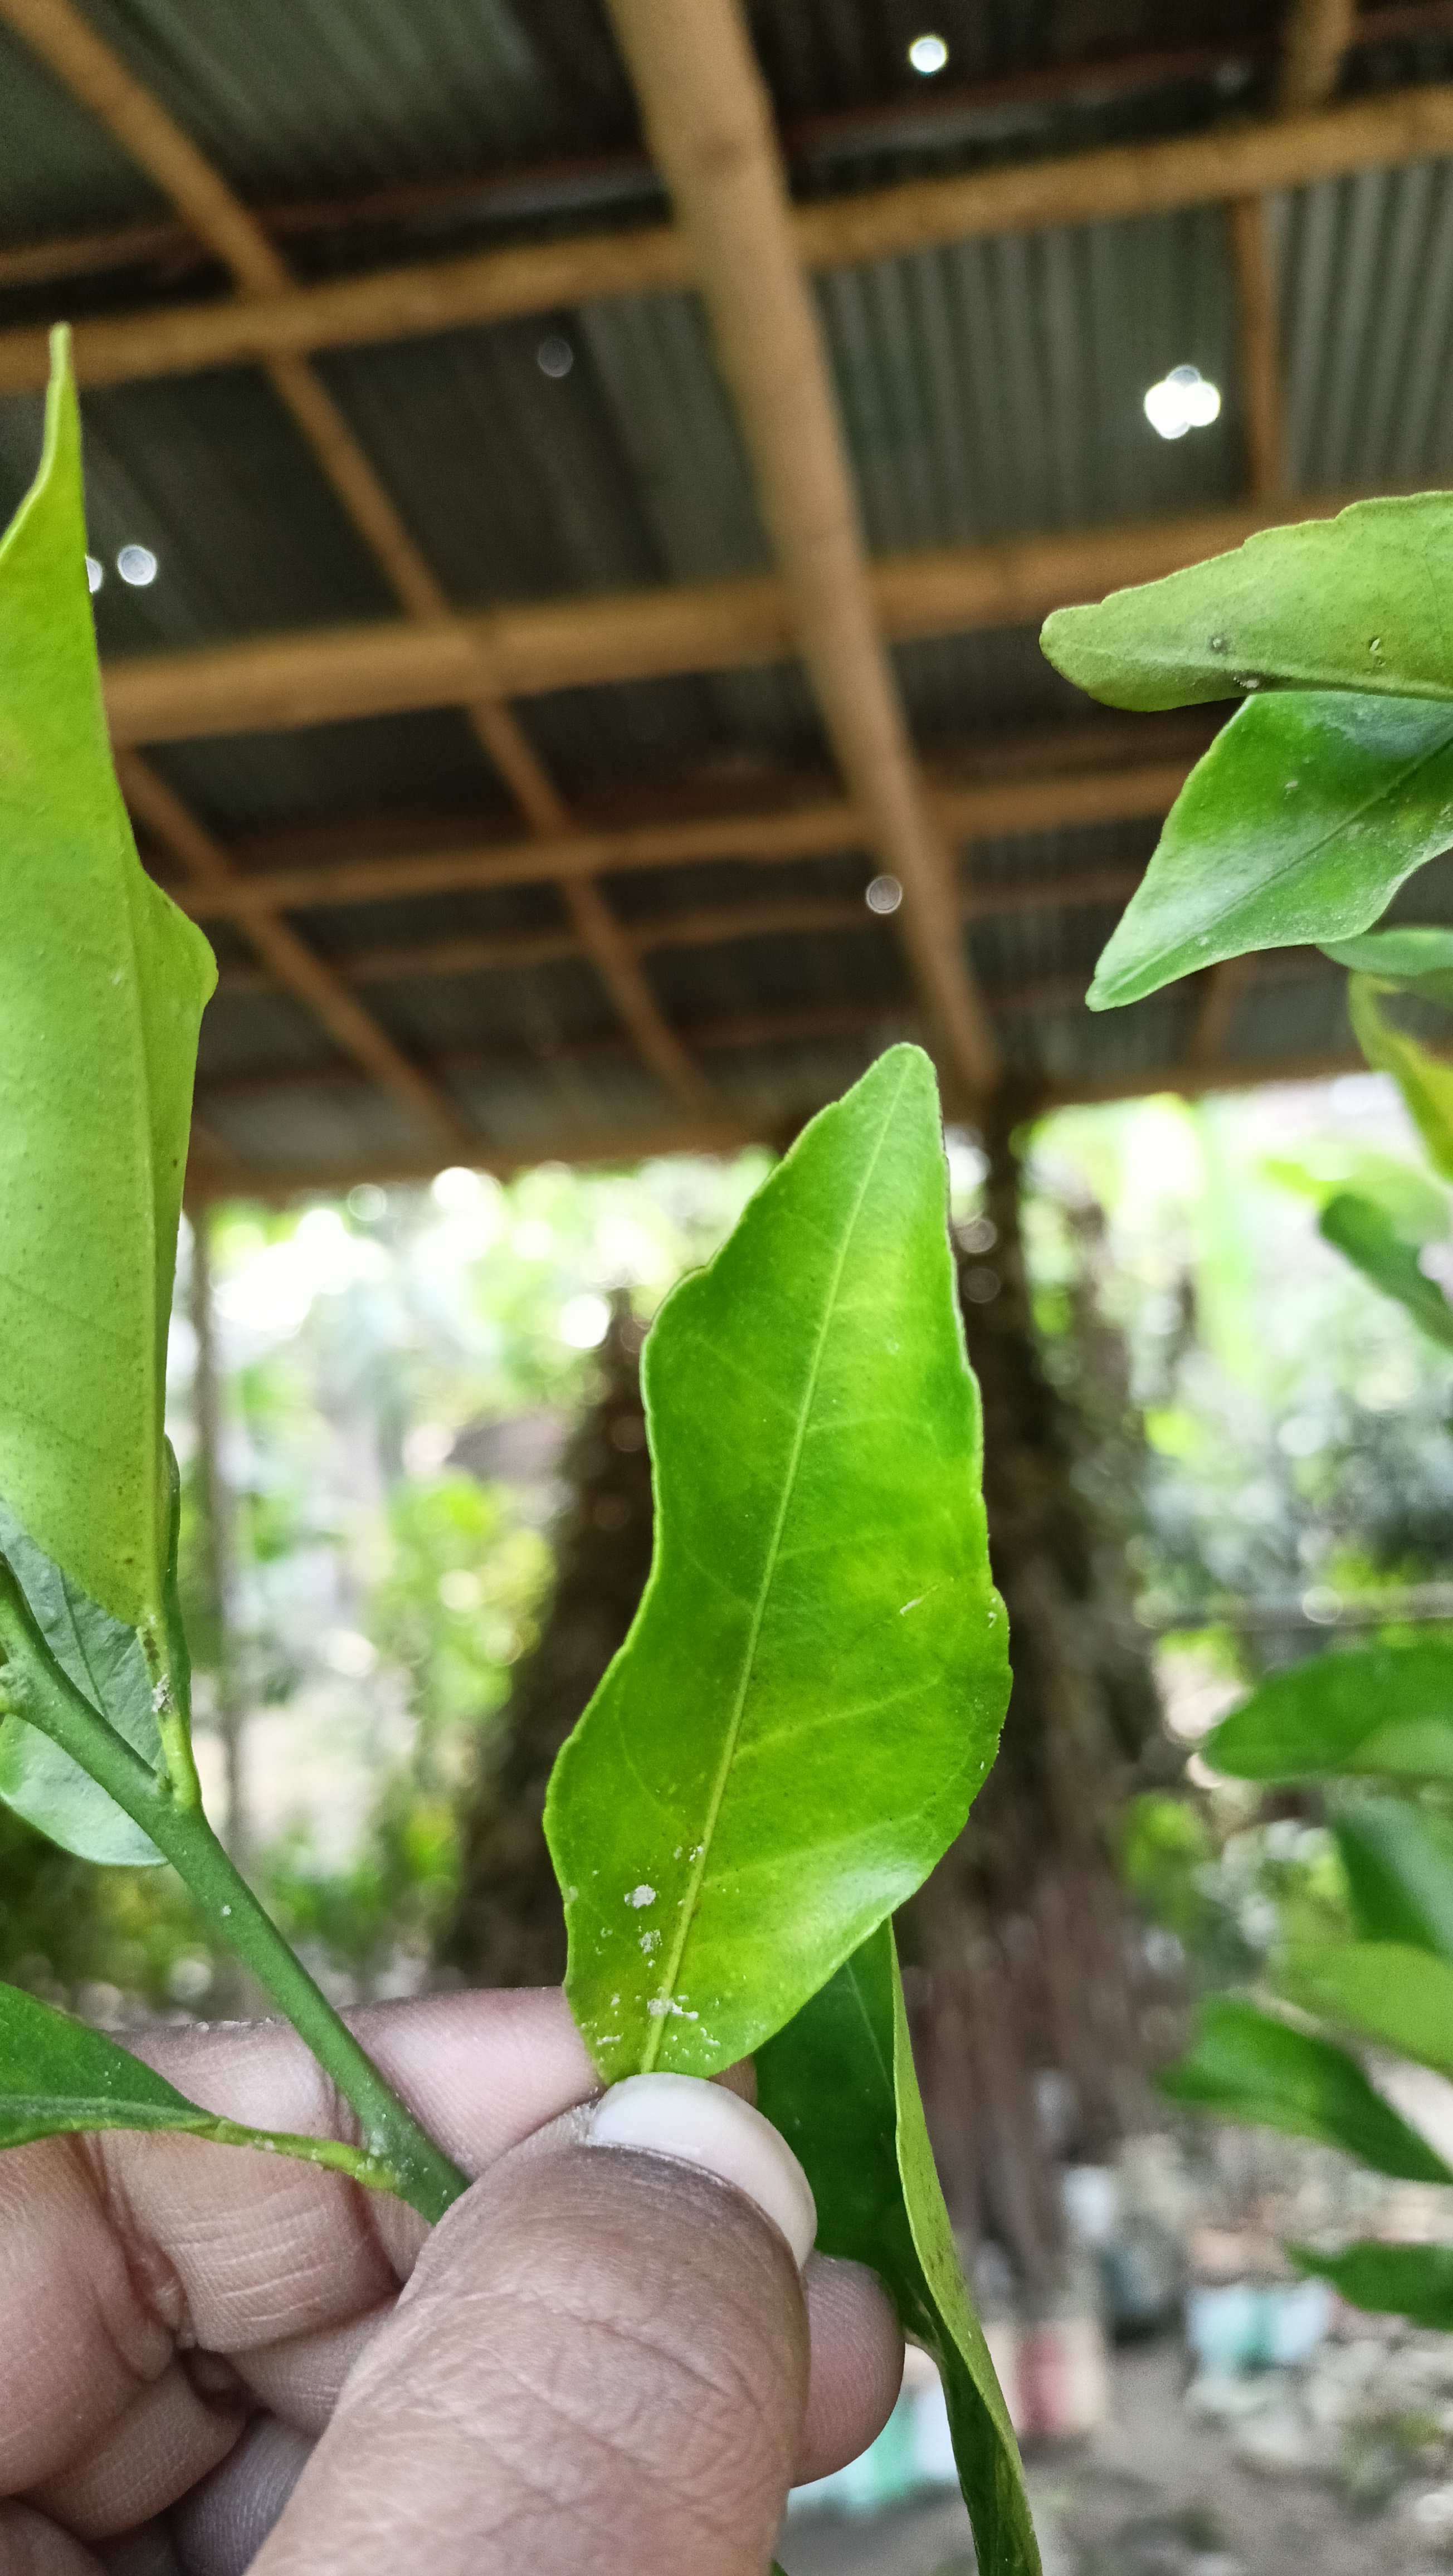
Mandarin leaf variety: Darjeling